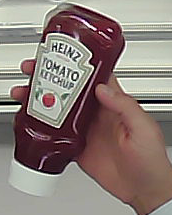
Product: heinz_ketchup